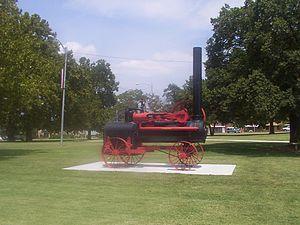
La ville américaine de Pawnee est le siège du comté de Pawnee, dans l’État d’Oklahoma. Lors du recensement de 2010, elle comptait 2 190 habitants.